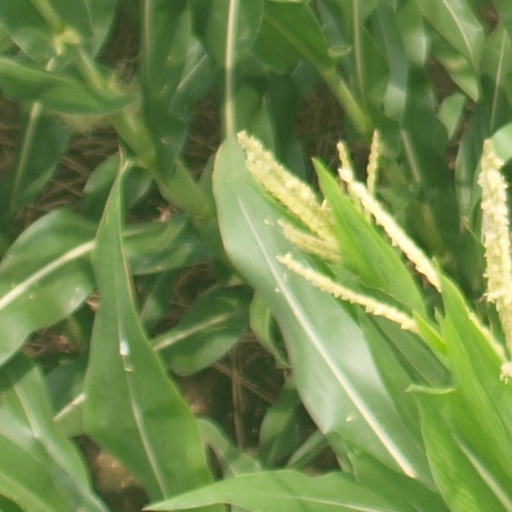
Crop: maize; corn